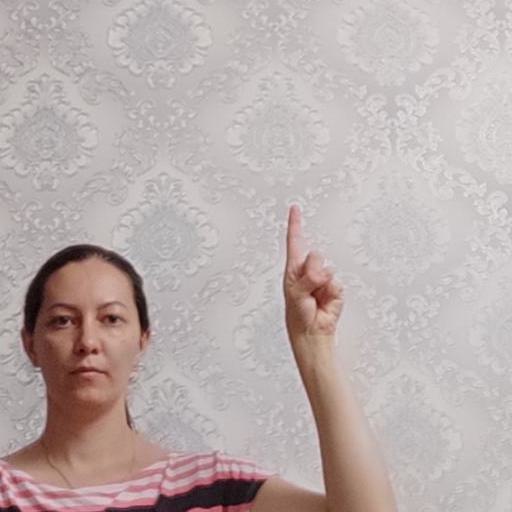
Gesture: one